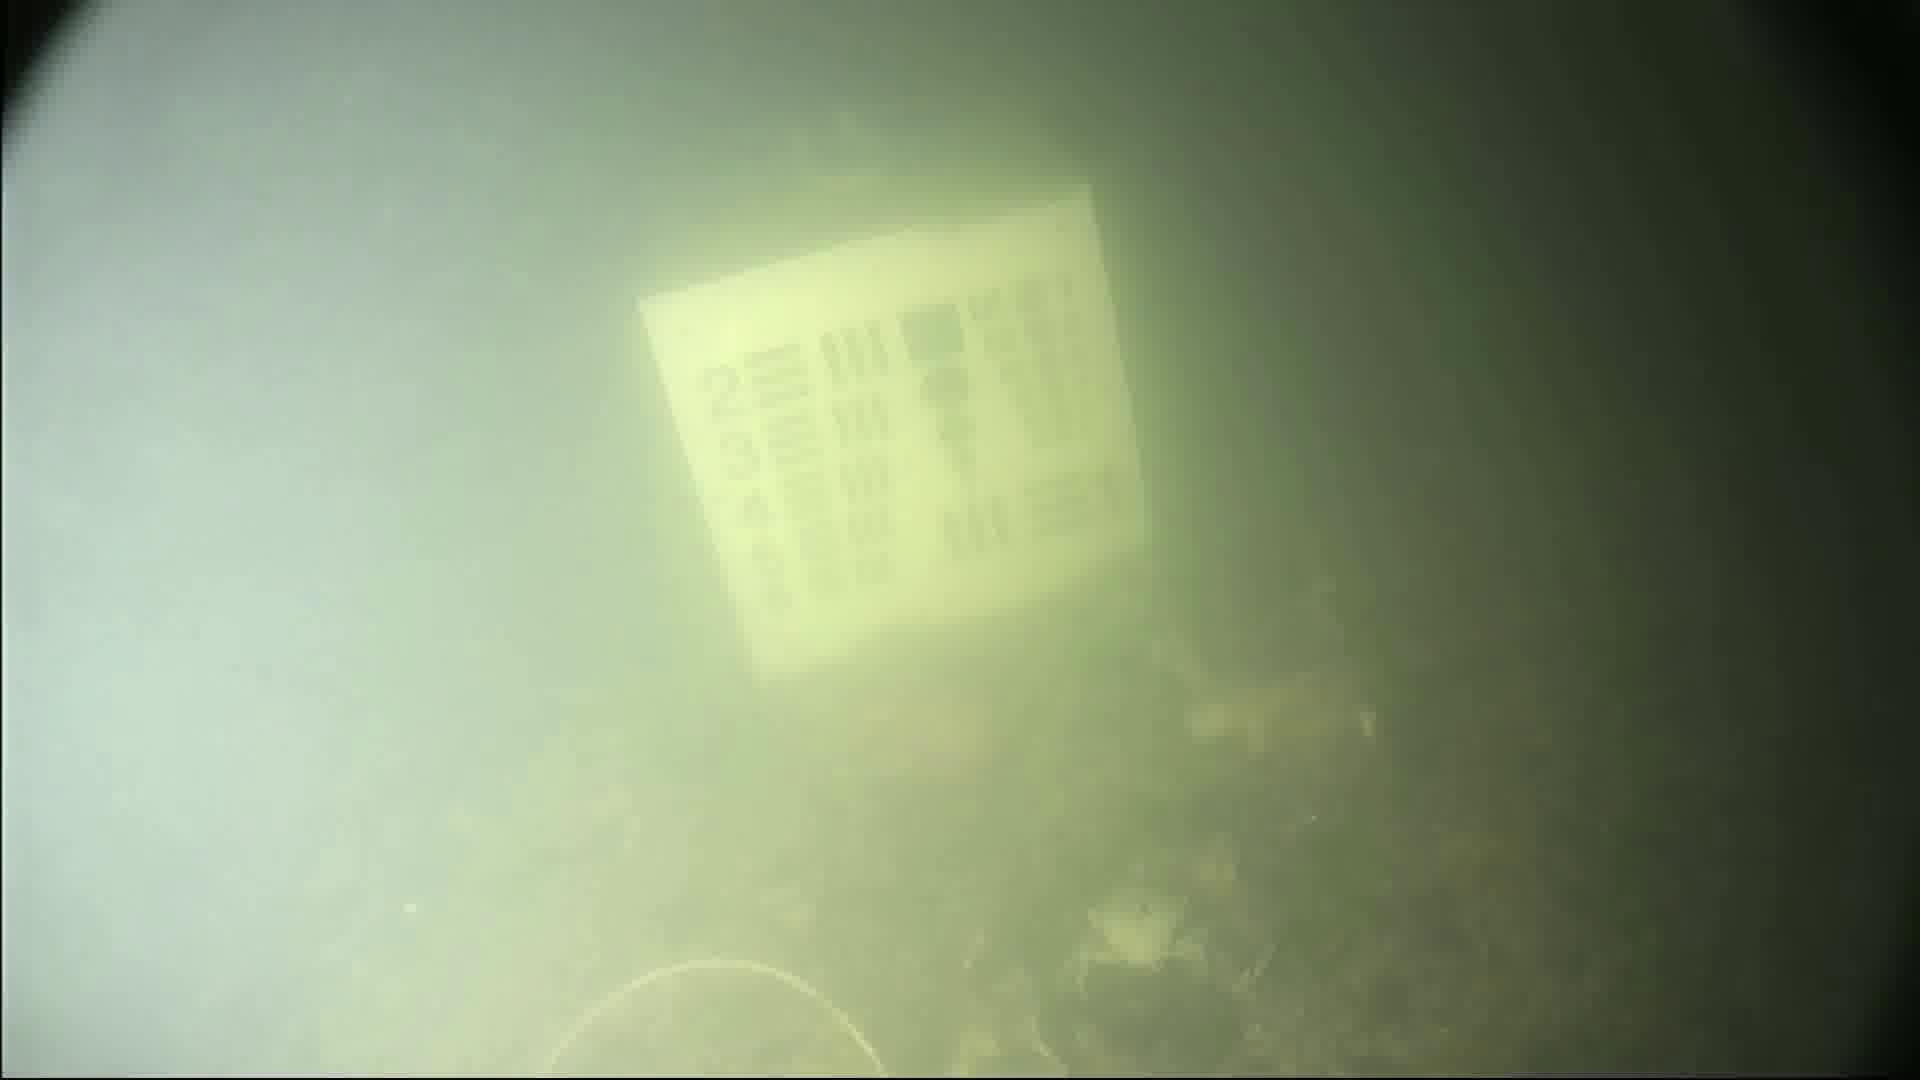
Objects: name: crab